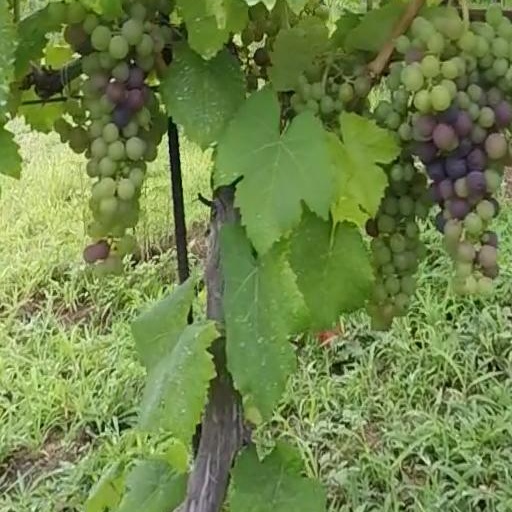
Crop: grape